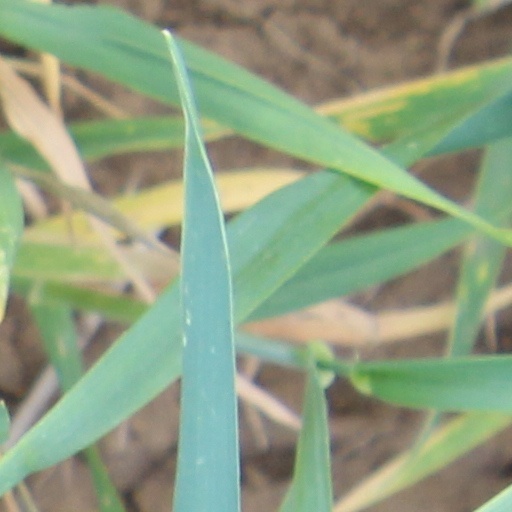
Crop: wheat